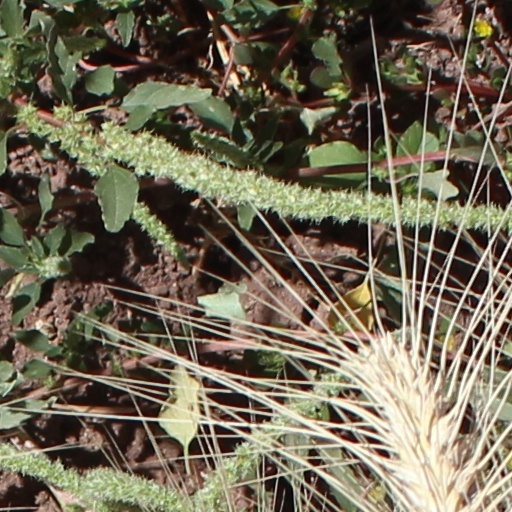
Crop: wheat